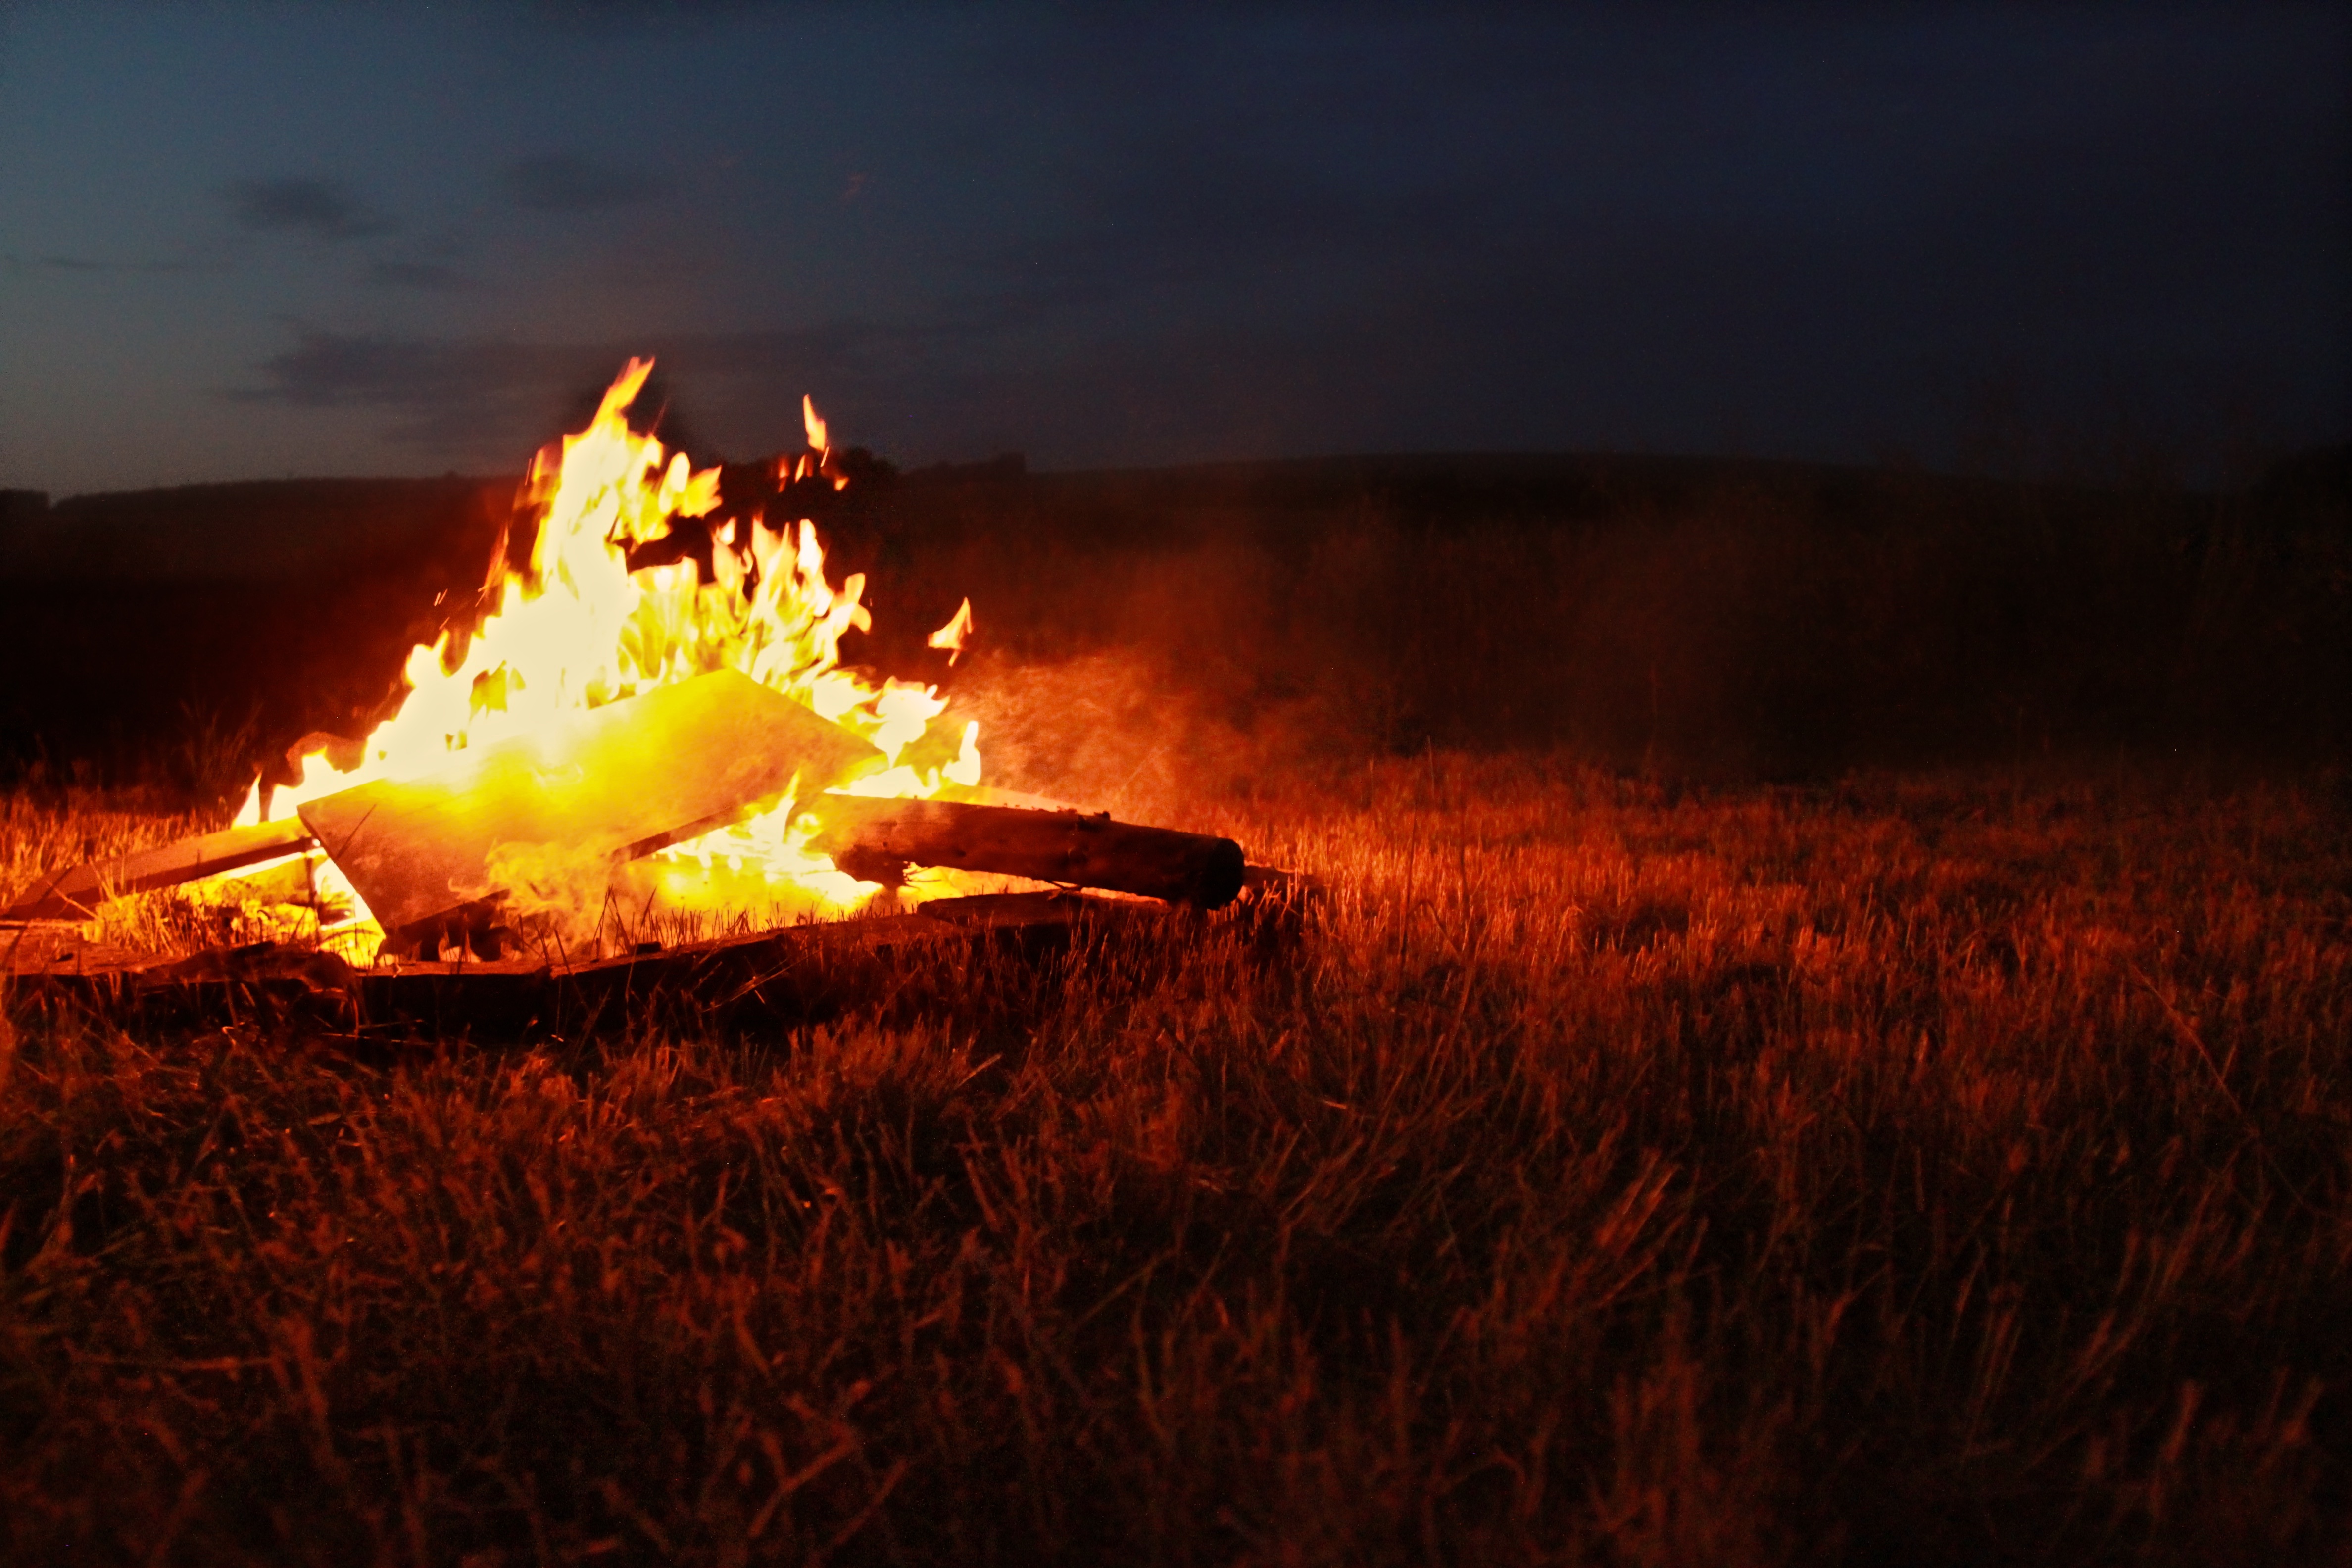
sky, wood, night, warm, summer, dark, evening, log, flame, fire, firewood, camping, campfire, bonfire, heat, burn, camp, hot, geological phenomenon